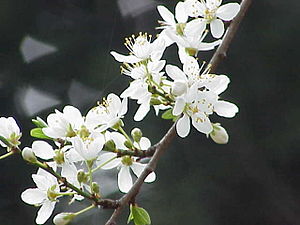
Mirabel
Mirabel eller kirsebærblomme er en stor busk eller et op til 8 meter højt træ med røde eller gule frugter, der er 20-30 mm store og søde med en vandet smag. Mirabel må ikke forveksles med mirabelblomme, der bærer samme navn. I daglig tale bruges "mirabel" eller "mirabelle" ofte om begge arter, såvel som om andre arter og hybrider i slægten Prunus med lignende frugter.